Campo Pequeno Bullring

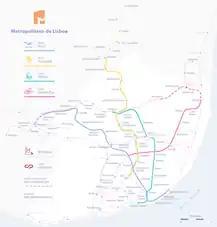
Lisboa's suburban and urban railway lines

The Lisbon subway is divided into 4 different lines - the Green, Red, Blue and Yellow. The Yellow Line where Campo Pequeno is located could almost be called the Stone line. That's where are located three of the most important stations in terms of richness, diversity and artistic work in natural stone: Campo Pequeno, Saldanha and Entrecampos. Here, art and geological heritage are intertwined and have the power to dazzle visitors with their beauty, richness and techniques of stone work visible in the inlays from Campo Pequeno's metropolitan station.